Currituck-class seaplane tender

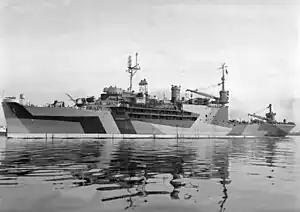
"Currituck" in 1944

In the interwar period, the United States Navy sought to find a cheaper alternative to the construction of airstrips on land for its air fleet. The distances required for air support, primarily in the Pacific Theater, were long and interwar naval treaties limited the size of aircraft carriers. The seaplane carrier was developed during interwar planning, with two versions being designed for use. The first design, designated AV, operated two full squadrons of patrol aircraft, provided quarters for the aircrew and repair functions. The second, designated AVP, was smaller, only capable of operating one squadron and was intended for use in shallow harbors due to their shallower draft. The "Currituck" class were of the first design and were also well armed as the ships were expected to provide shore defence too. The primary role of the "Currituck" class was reconnaissance as their mobility gave them an advantage of land-based aircraft. They also had a secondary role of bombing and torpedo attacks.